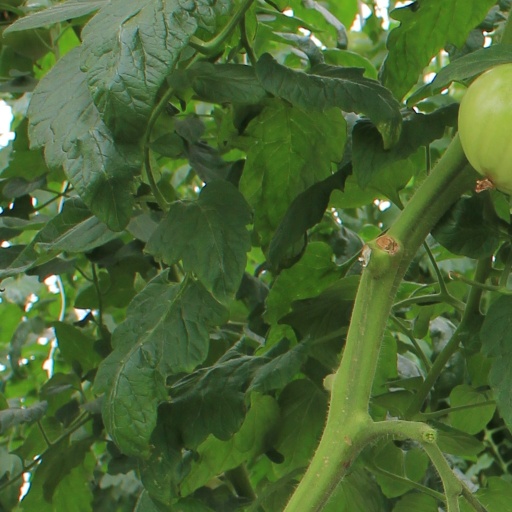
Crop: tomato